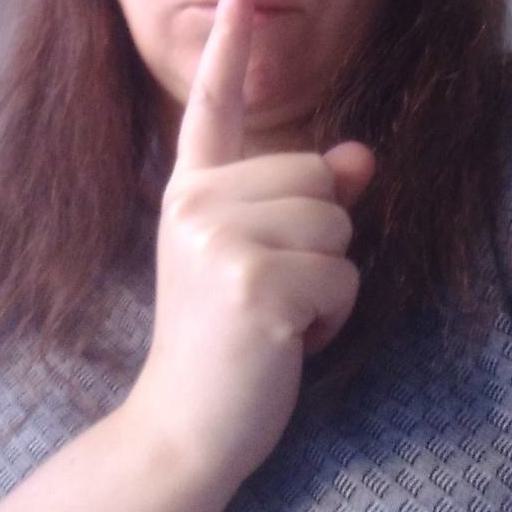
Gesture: mute